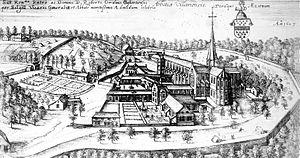
L'abbaye de Villers, dont le nom canonique est « abbaye de Villers-en-Brabant », parfois improprement appelée « abbaye de Villers-la-Ville », était un monastère de l'ordre de Cîteaux situé près de Villers-la-Ville, en Brabant wallon.